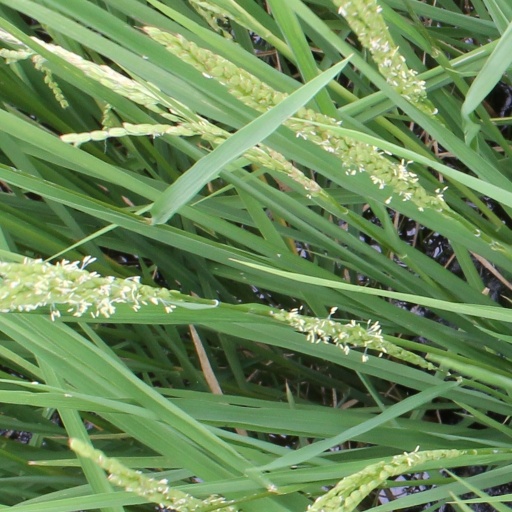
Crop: rice